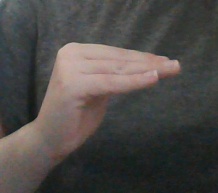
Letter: haa